Arab cuisine

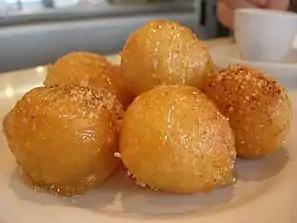
"Luqmat al-qadi"

The Bedouins of the Arabian Peninsula, Middle East and North Africa rely on a diet of dates, dried fruit, nuts, wheat, barley, rice, and meat. The meat comes from large animals such as cows, sheep, and lambs. They also eat dairy products: milk, cheese, yoghurt, and buttermilk ("labneh").